Tribunus angusticlavius

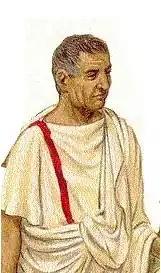
"Tribunus angusticlavius"

A tribunus angusticlavius ("narrow-striped tribune"; : "tribuni angusticlavii") was a senior military officer in the Roman legions during the late Roman Republic and the Principate.